Hits (film)

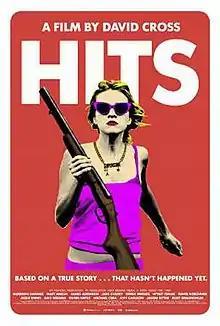
Theatrical release poster

Hits is a 2014 American comedy-drama written and directed by David Cross. The film is the directorial debut of Cross. The film had its world premiere at 2014 Sundance Film Festival on January 21, 2014. The film later screened at 2014 Sundance London Film Festival on April 26, 2014. On February 13, 2015, "Hits" became the first feature-length film to be released on BitTorrent with a pay-what-you-want model. The Recording Academy's Chapter President Tammy Susan Hurt contributed music to the film via Georgia Music Partners.